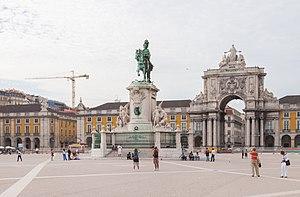
Cet article recense les monuments nationaux du district de Lisbonne, au Portugal.